George Wigram Allen

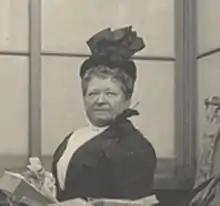
Lady Allen as a widow c.1900

Allen married Marian Boyce (1835–1914), eldest daughter of the Rev. William Boyce, in July 1851 and they lived at "Strathmore", opposite his father's home Toxteth Park. In 1881 they moved to "Toxteth Park" having added a third storey, a tower and various embellishments such as a ballroom. The Allens entertained there on a grand scale. Lady Allen was an active charitable worker. She was involved with the boarding out of orphan children from the Benevolent Asylum and was a co-founder of the Royal Alexandra Hospital for Children. The marriage produced six sons and four daughters.